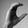
ASL letter: C